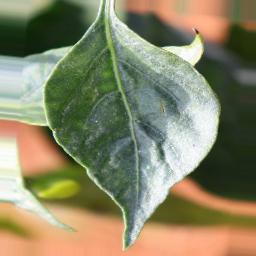
Label: healthy